Anna Braithwaite

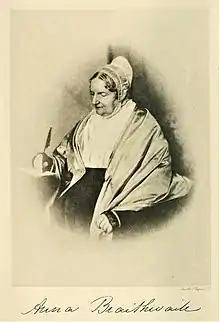

Anna Braithwaite (born Anna Lloyd; 27 December 1788 – 18 December 1859) was a prominent English Quaker minister. She visited the United States three times in an effort to avoid the schism created by the views of Elias Hicks.